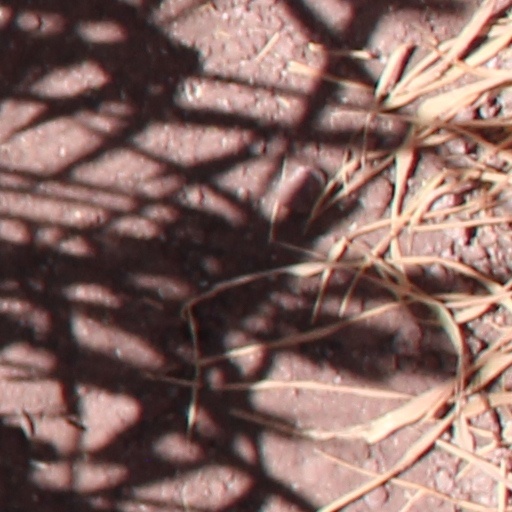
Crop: wheat